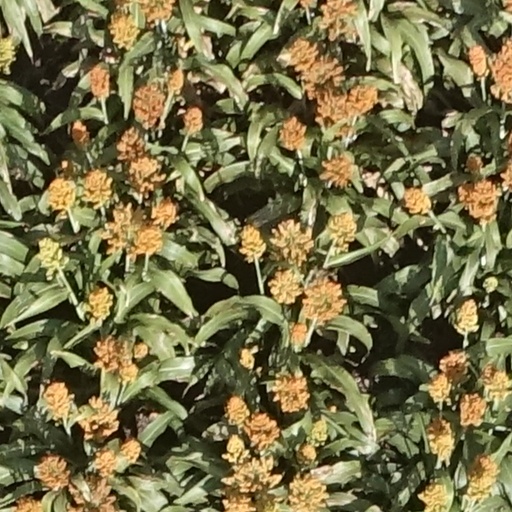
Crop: sorghum